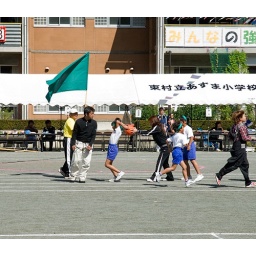
One of the first games we saw. Passing the ball over the head to the person behind you. An elementary school classic.